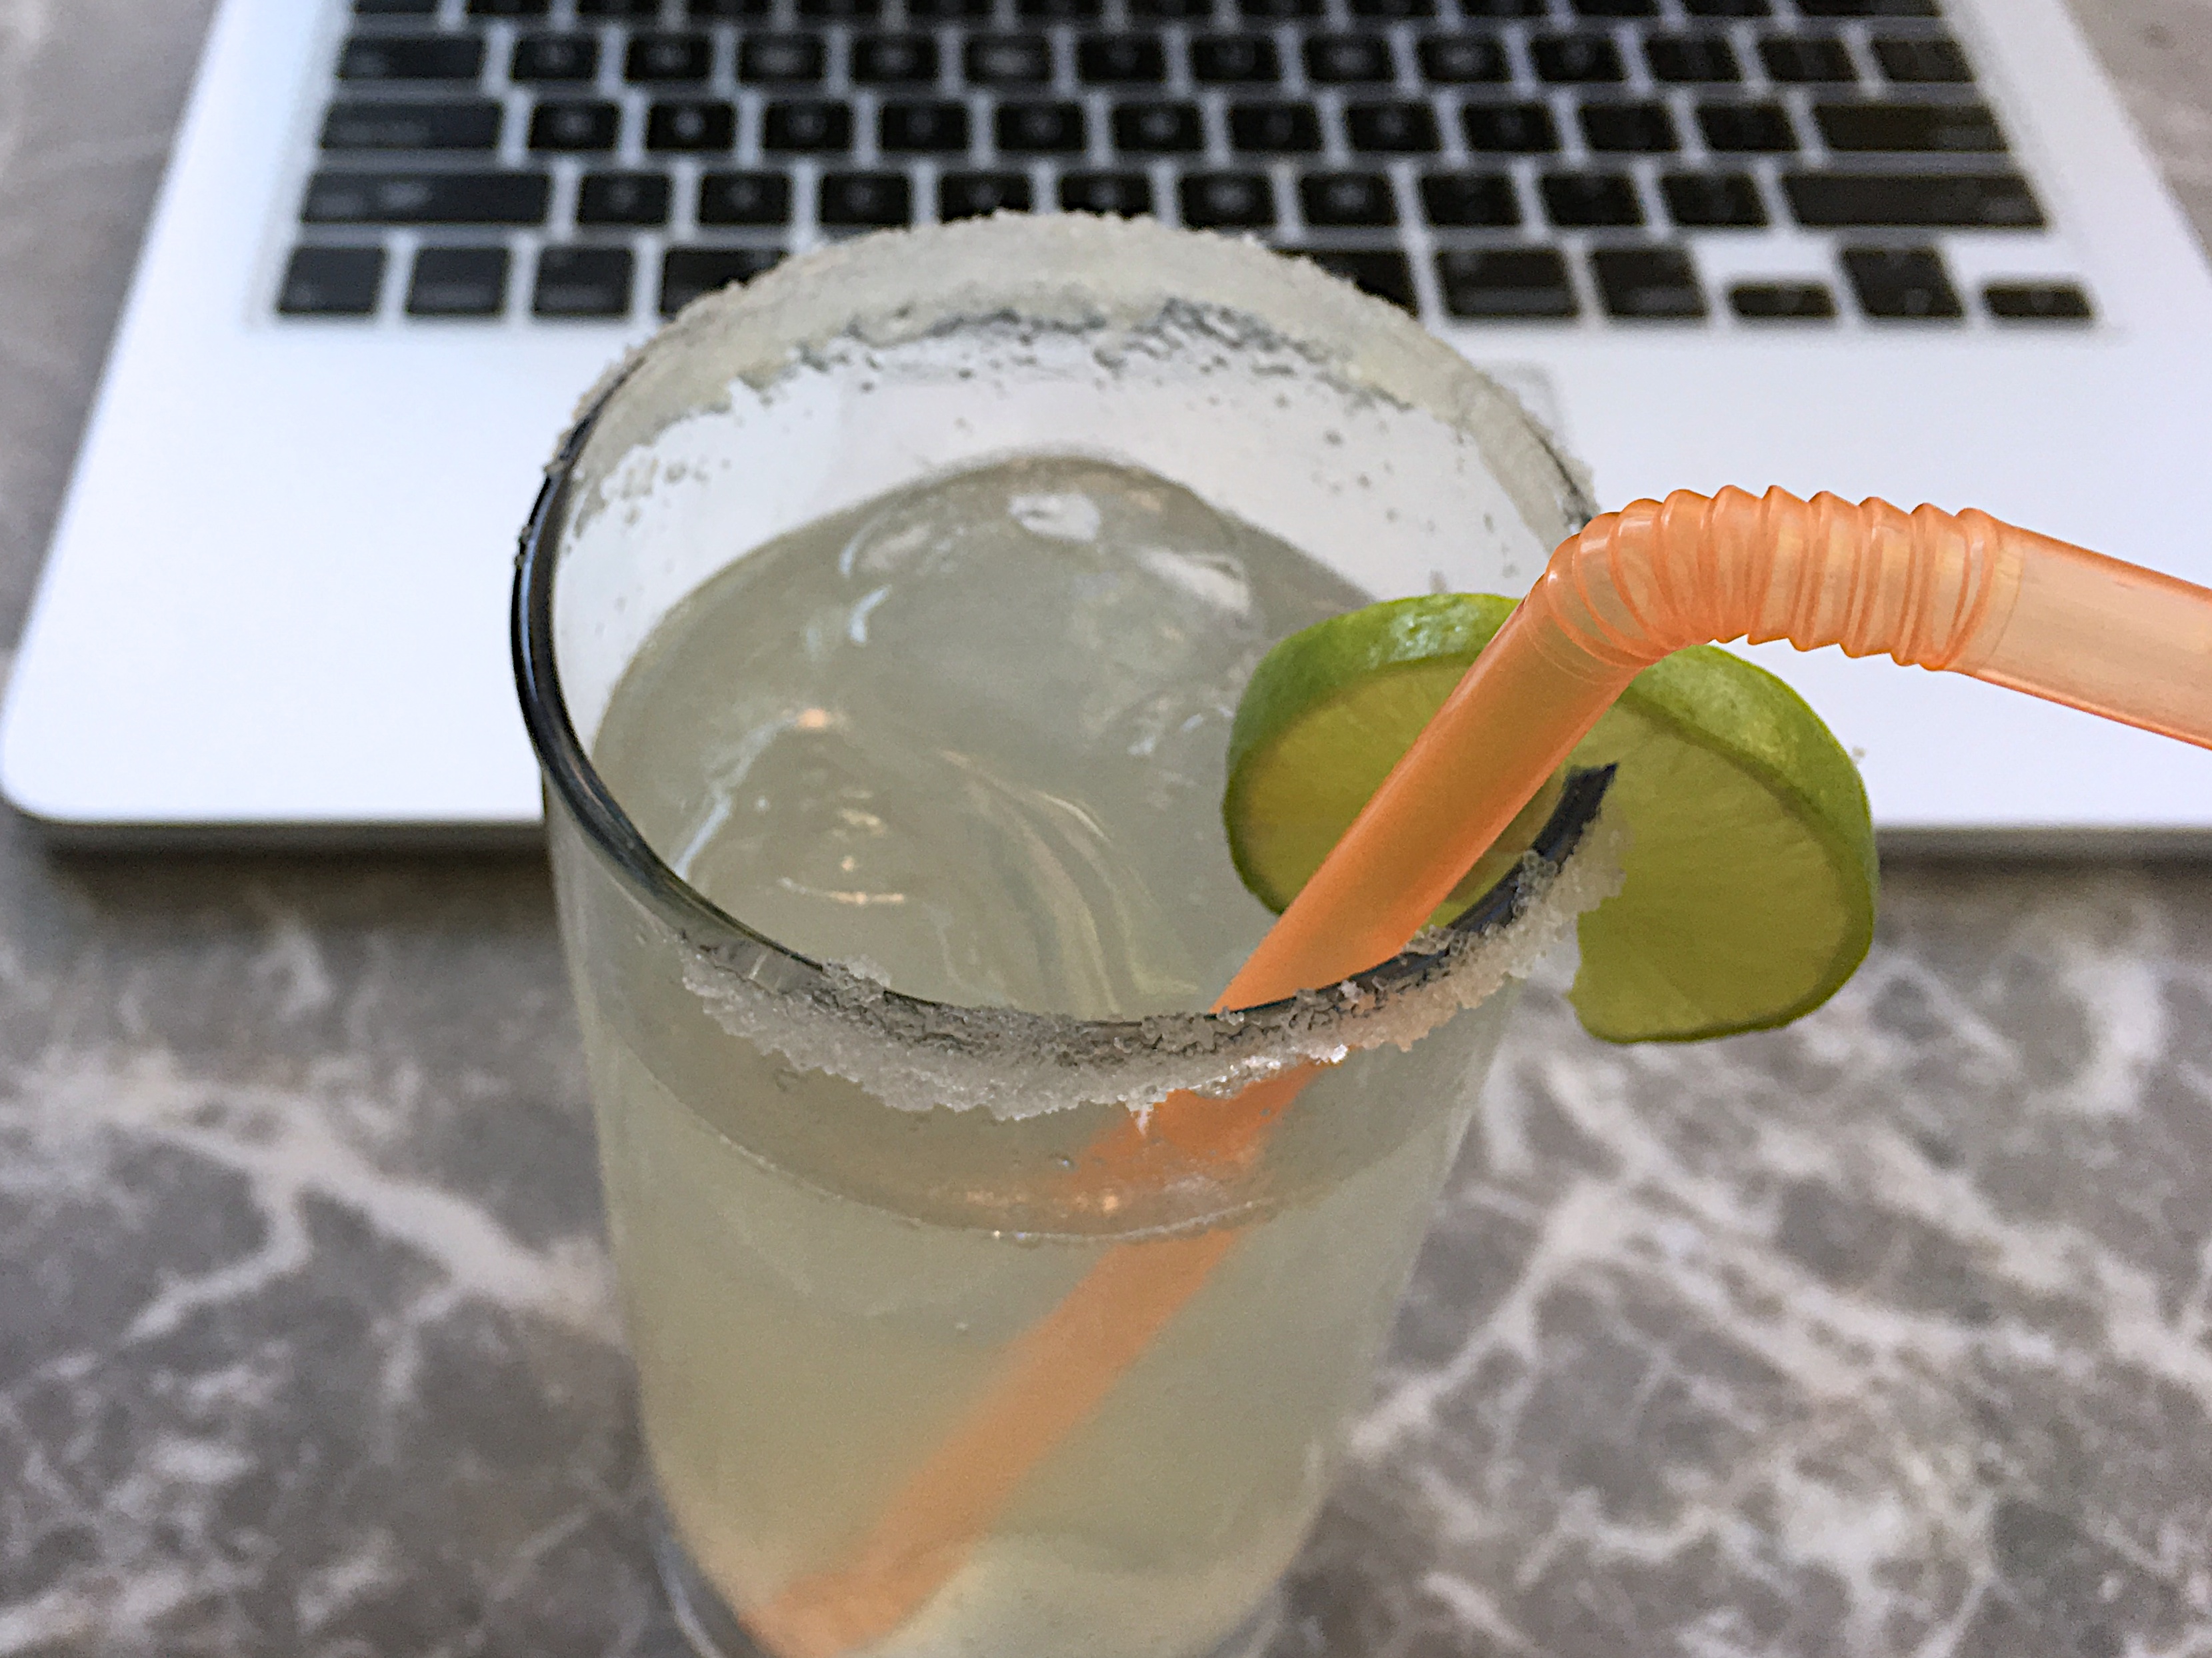
produce, drink, cocktail, mojito, juice, alcoholic beverage, caipirinha